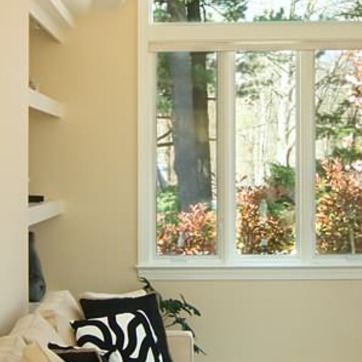
Material: glass